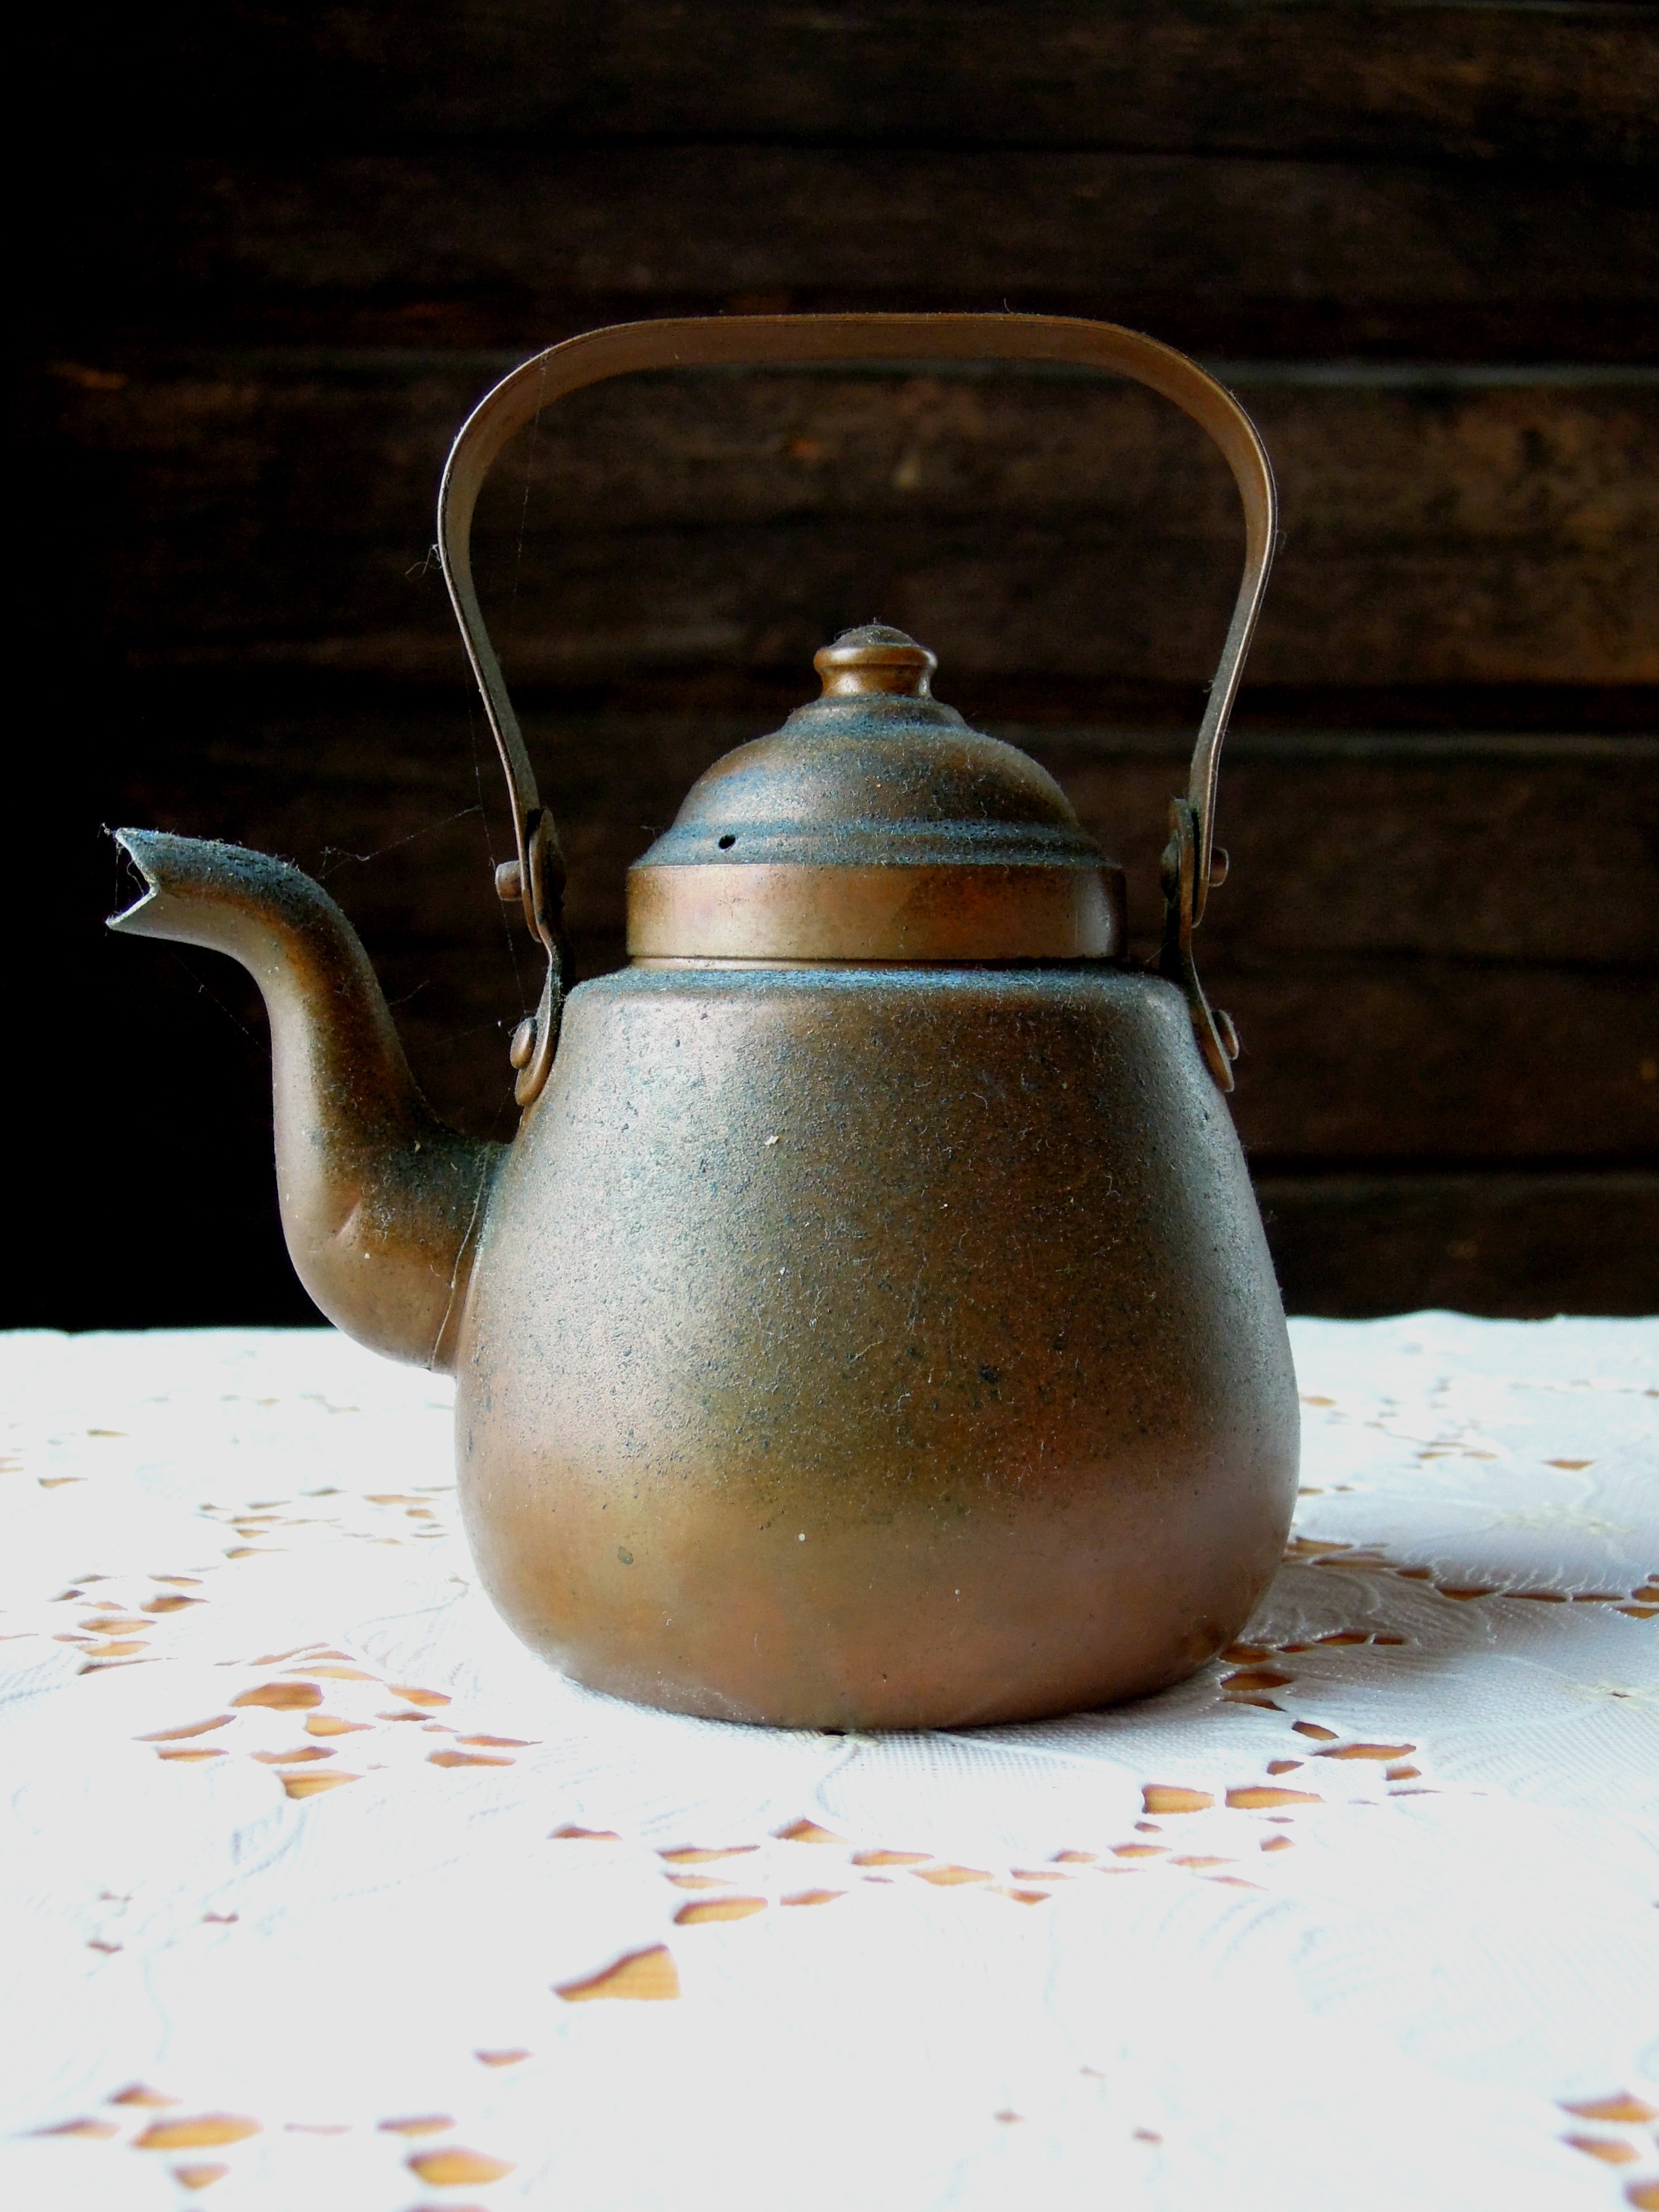
coffee, retro, old, teapot, home, pot, ceramic, kettle, brown, kitchen, pottery, tableware, coffeepot, art, the dish, still life photography, small appliance, stovetop kettle